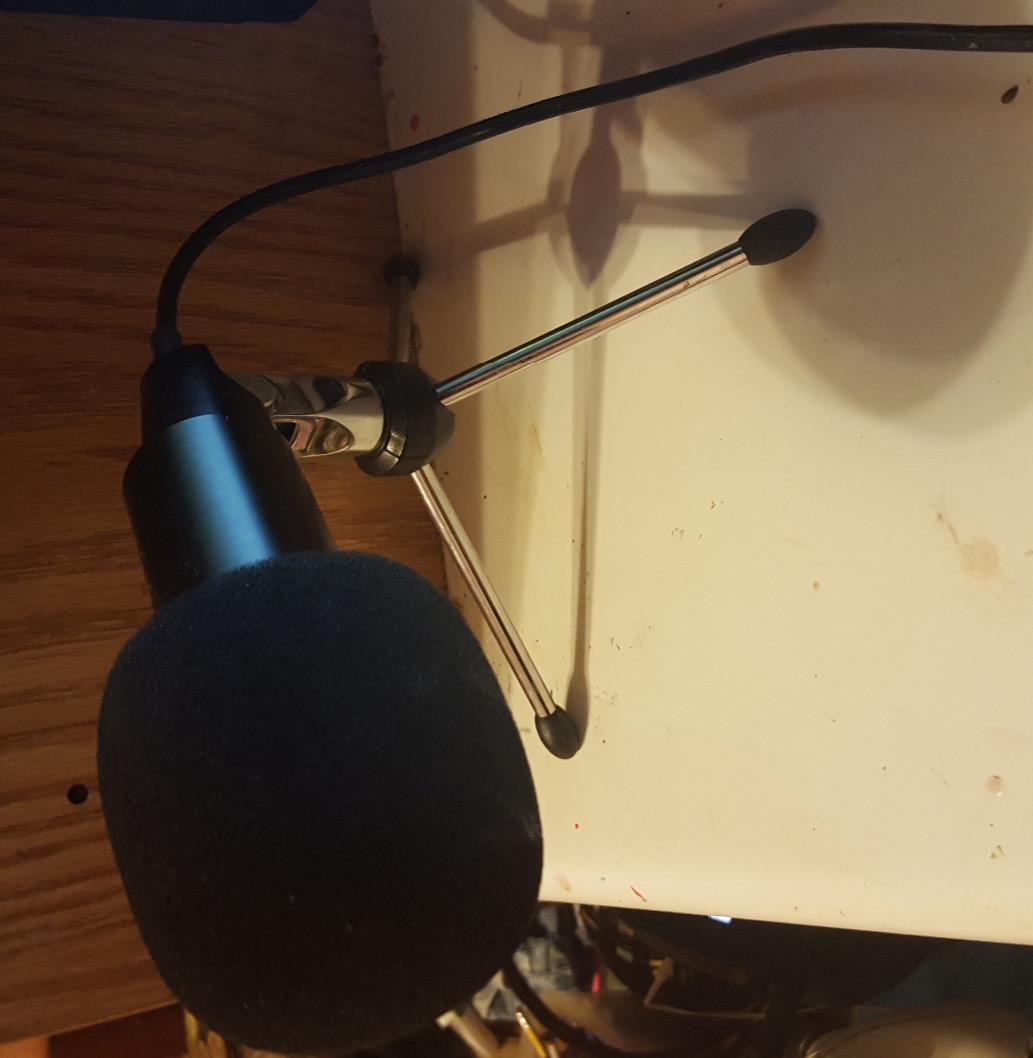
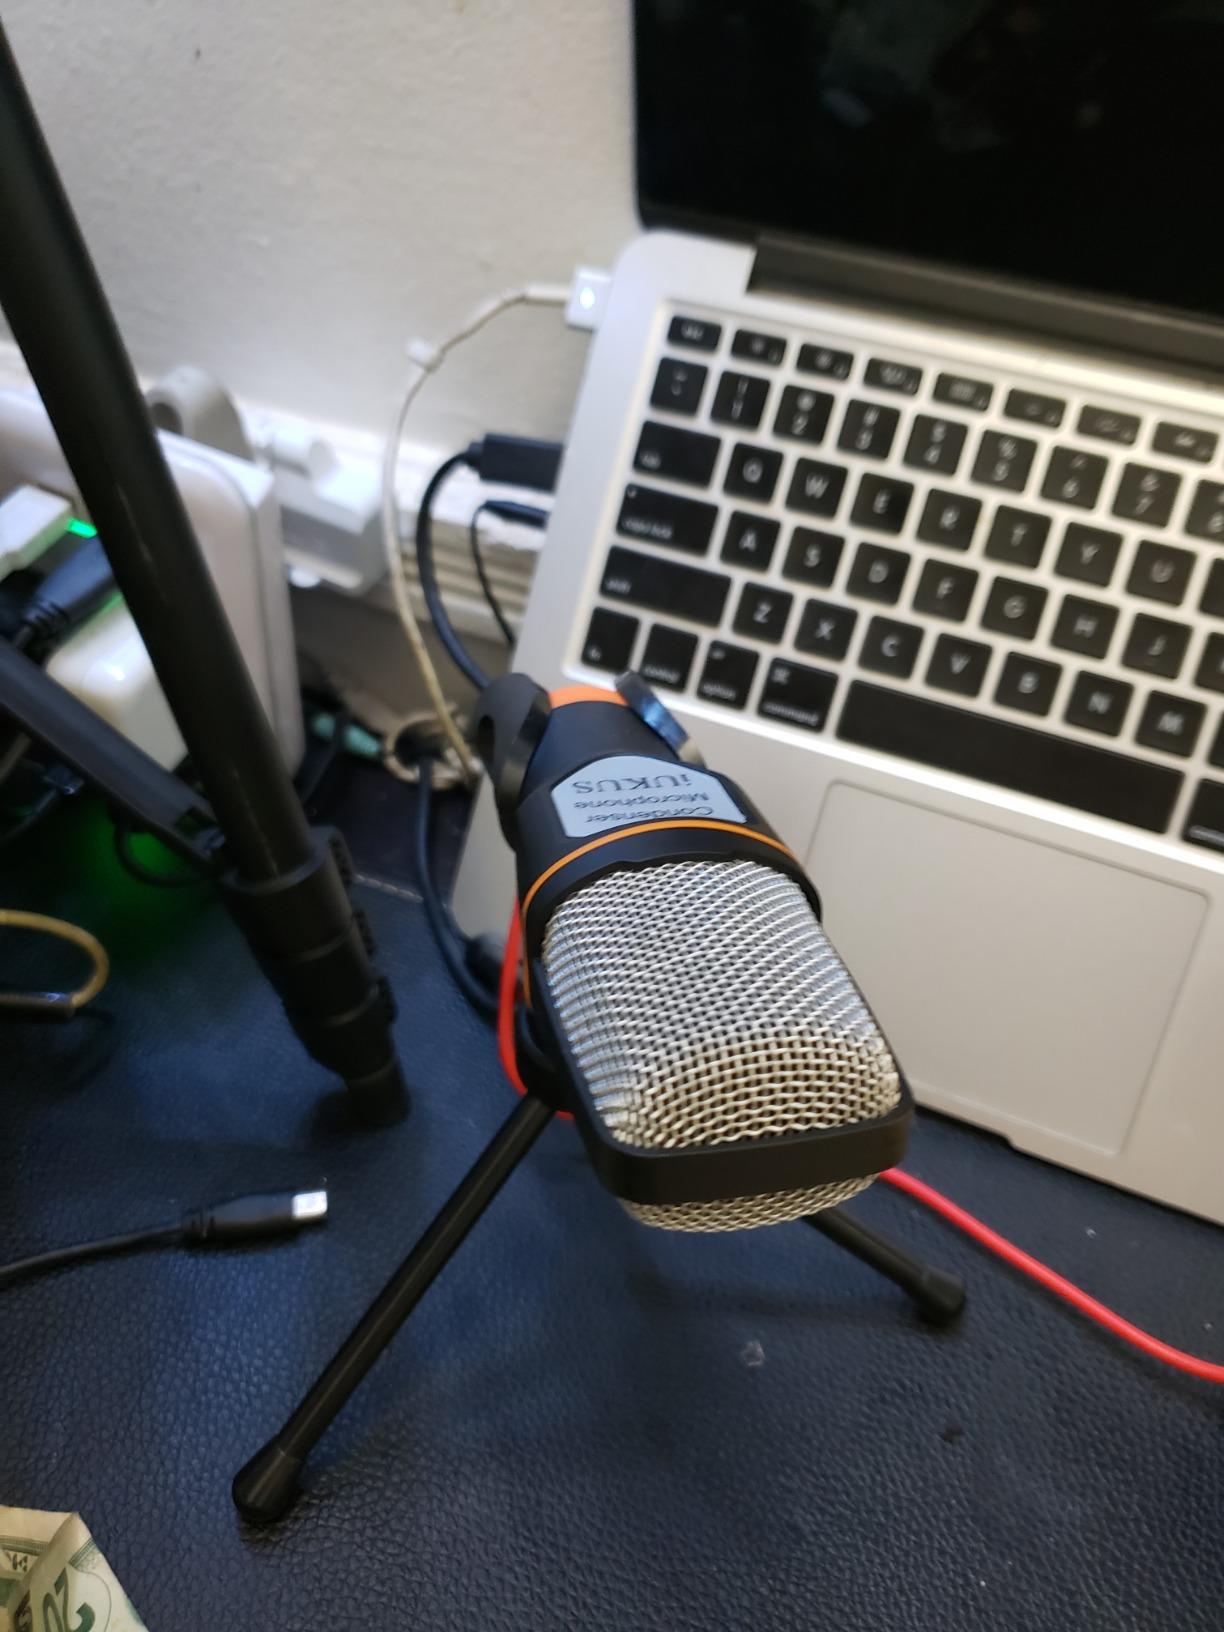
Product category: microphone
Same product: no